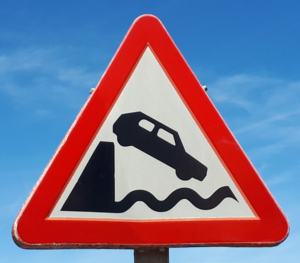
Signalisation d edébouché sur un quai ou une berge. Quai ou une berge sans défense. Italiano: Segnaletica stradale: sbocco su molo o su argine (segnale di pericolo). Presegnala il pericolo di caduta in acqua. Può essere integrato con pannelli distanziometrici. 日本語: 転落注意